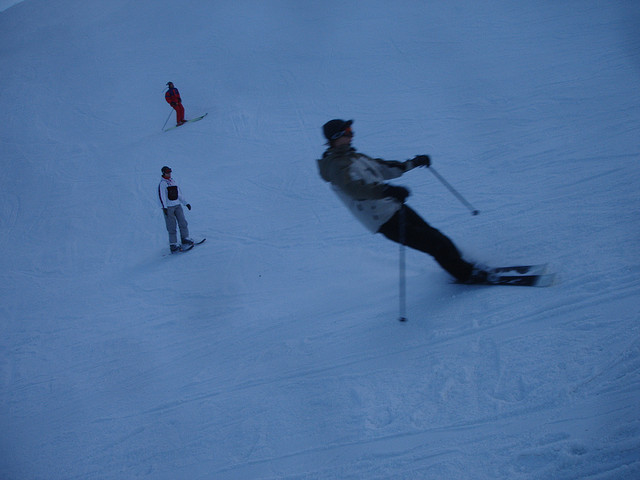
user: Given an image and a question. Answer the question in a short answer. Question: Where did this sport originate? Short Answer:
assistant: norway